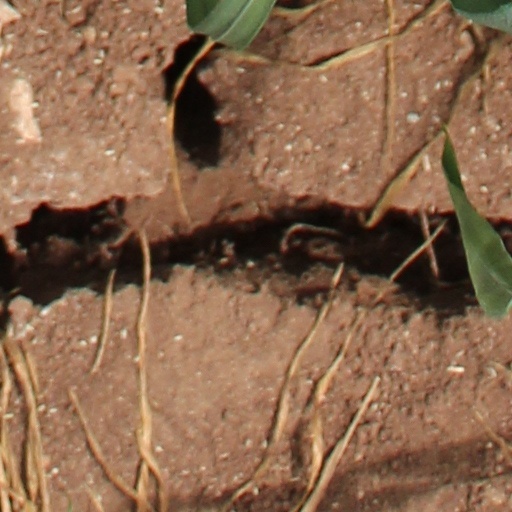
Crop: wheat